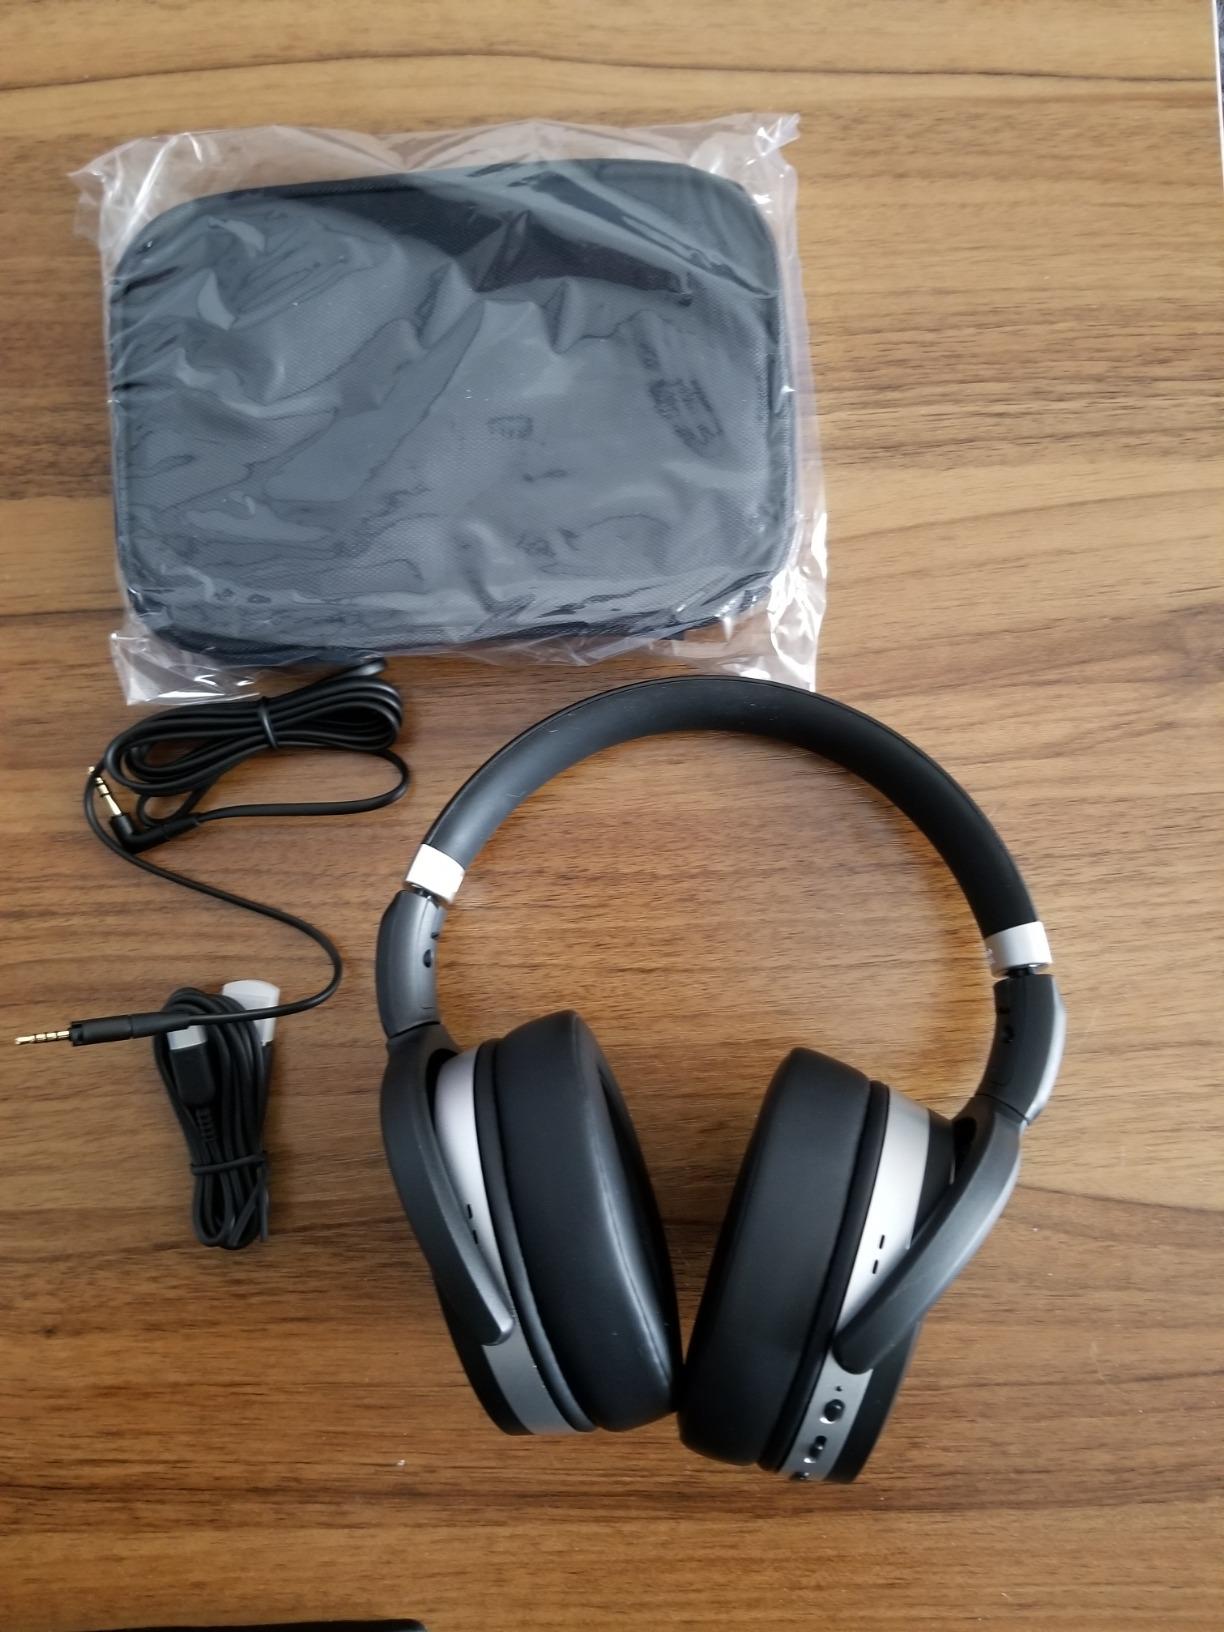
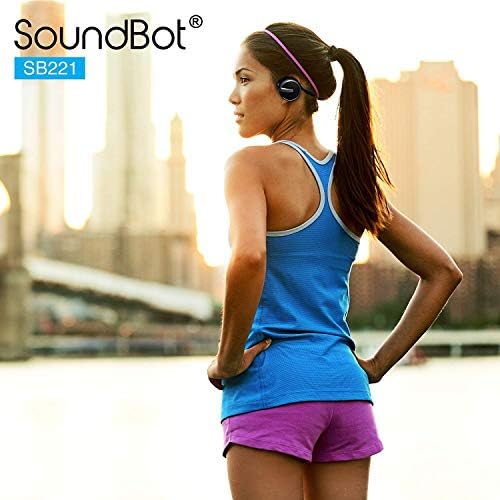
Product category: headphones
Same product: no